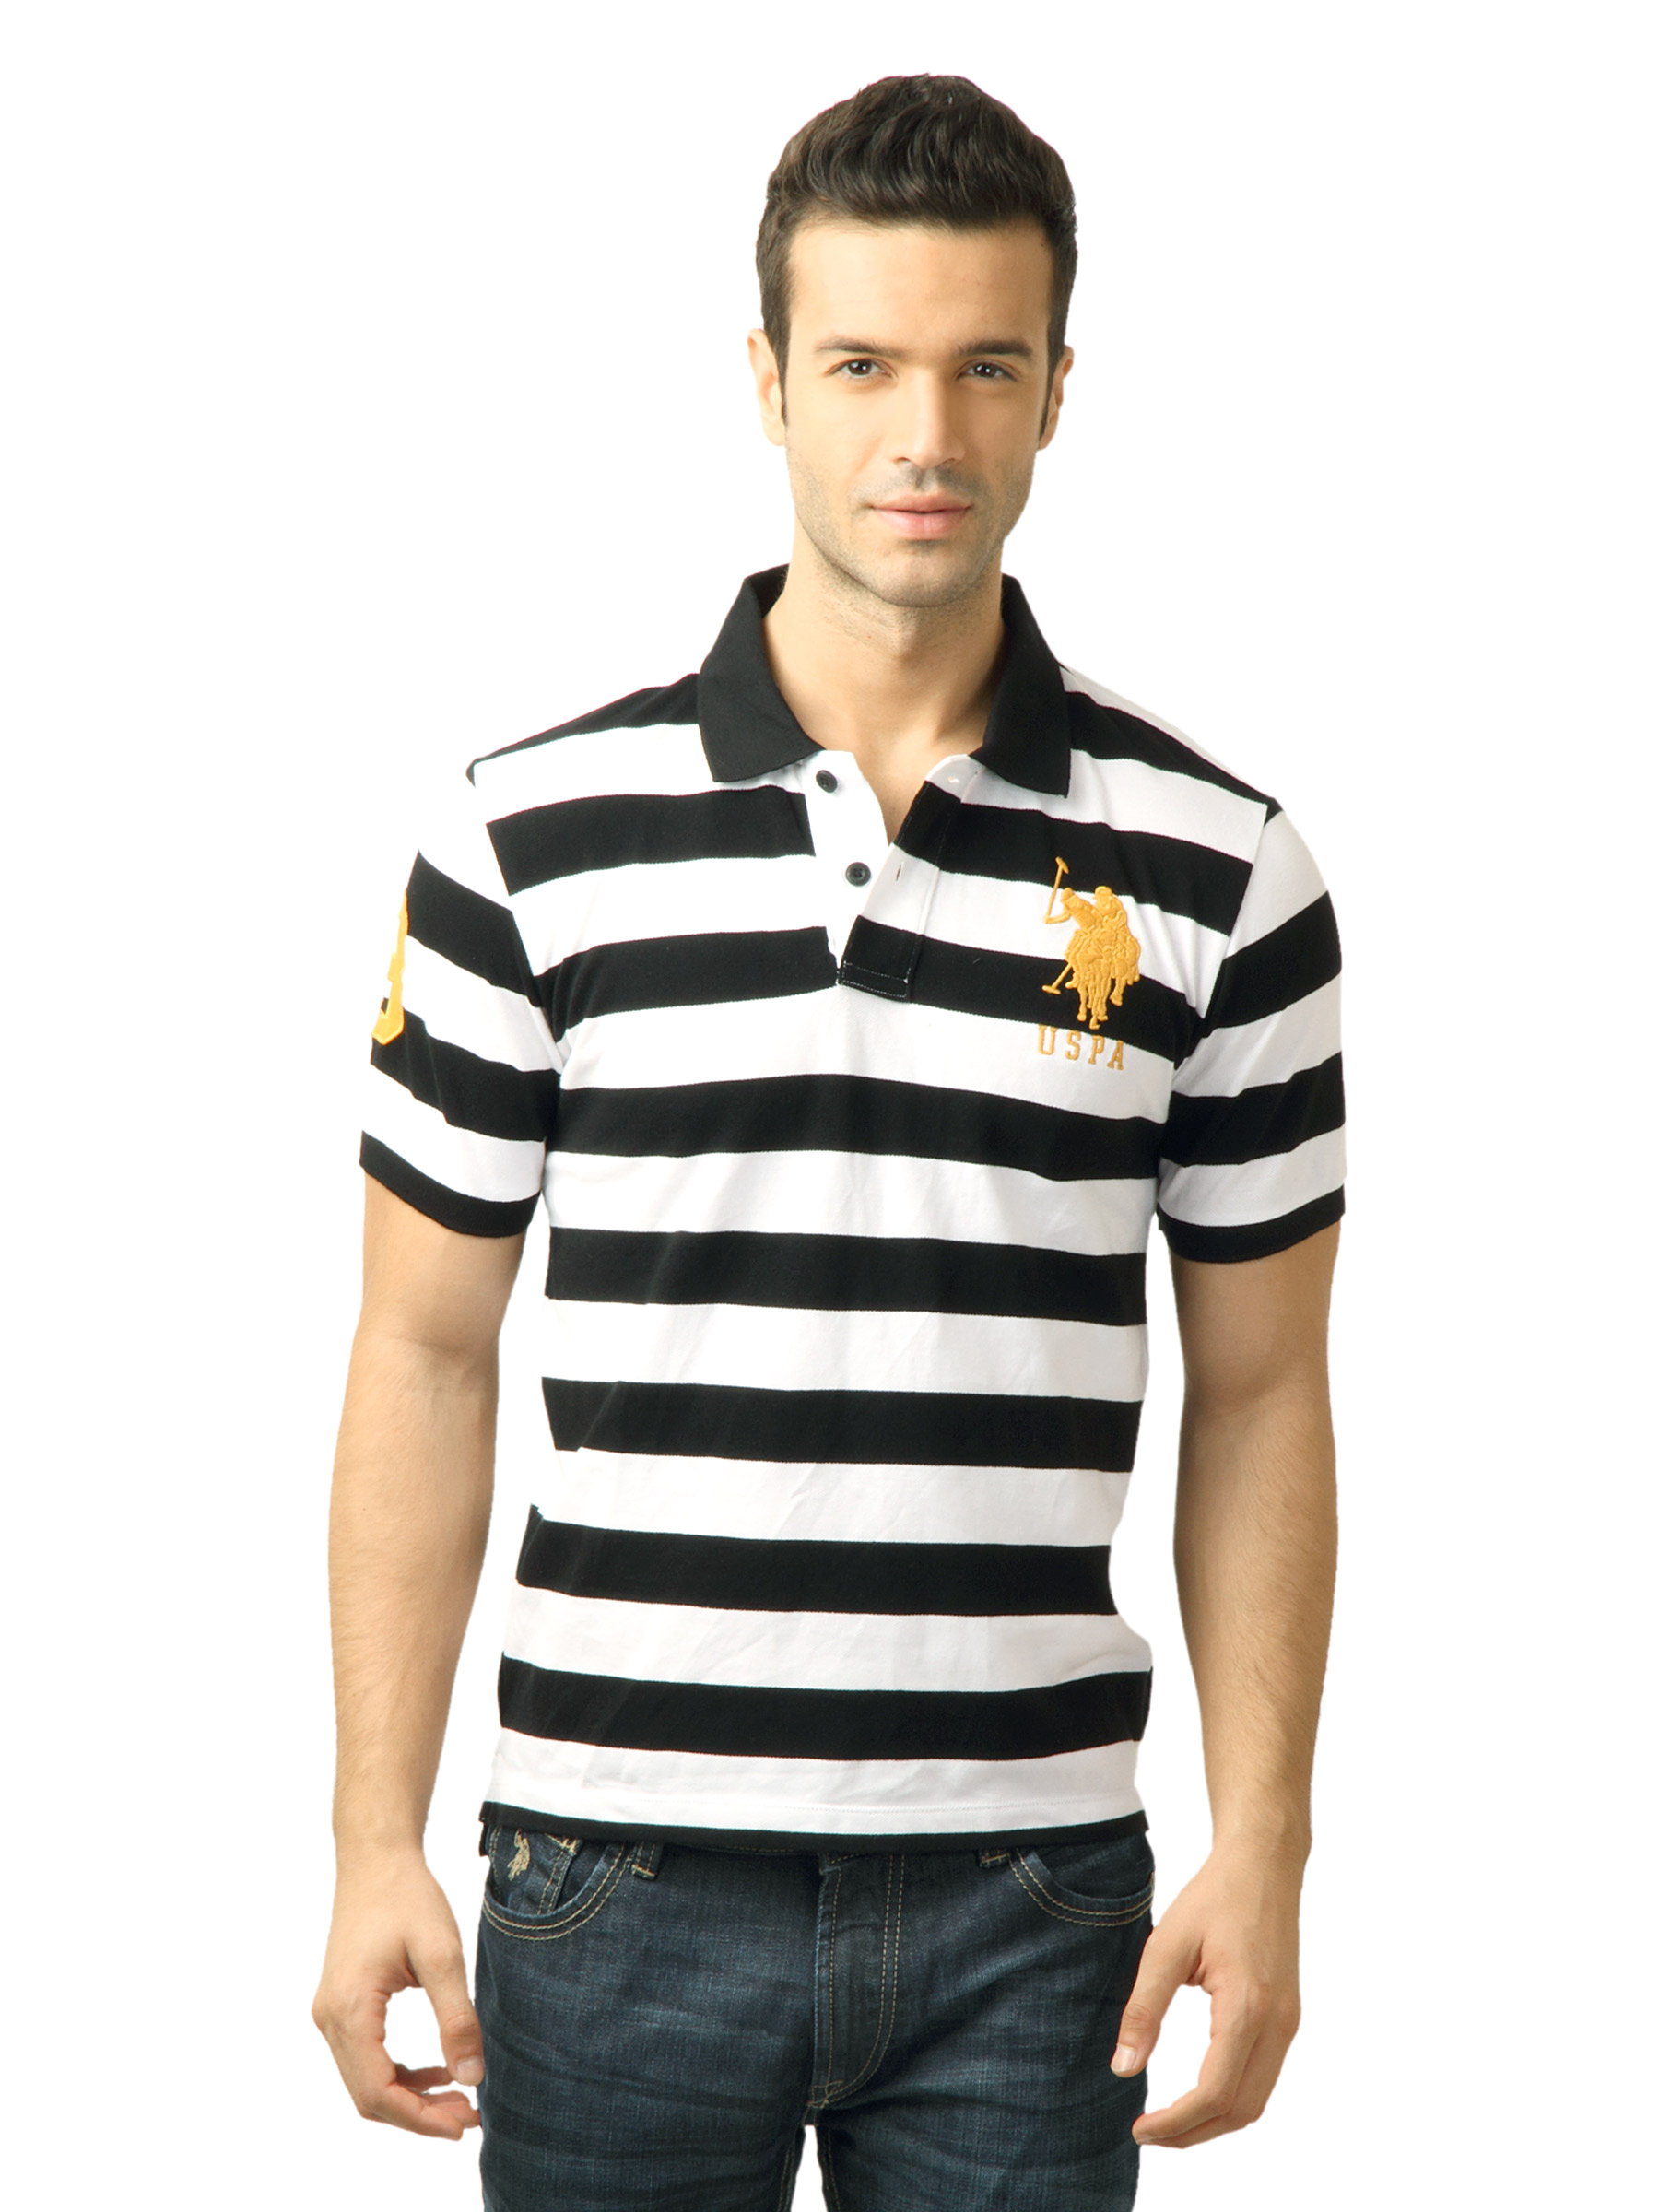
U.S. Polo Assn. Men Stripes Black  Polo Tshirt
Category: Apparel / Topwear / Tshirts
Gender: Men
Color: Black
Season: Fall 2011
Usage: Casual